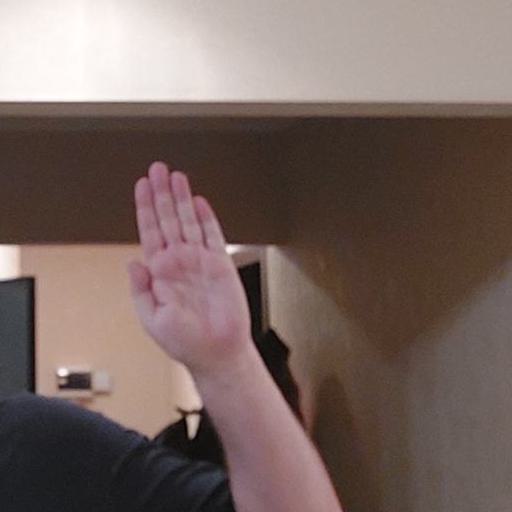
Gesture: stop